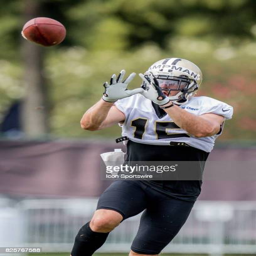
person works out during training camp